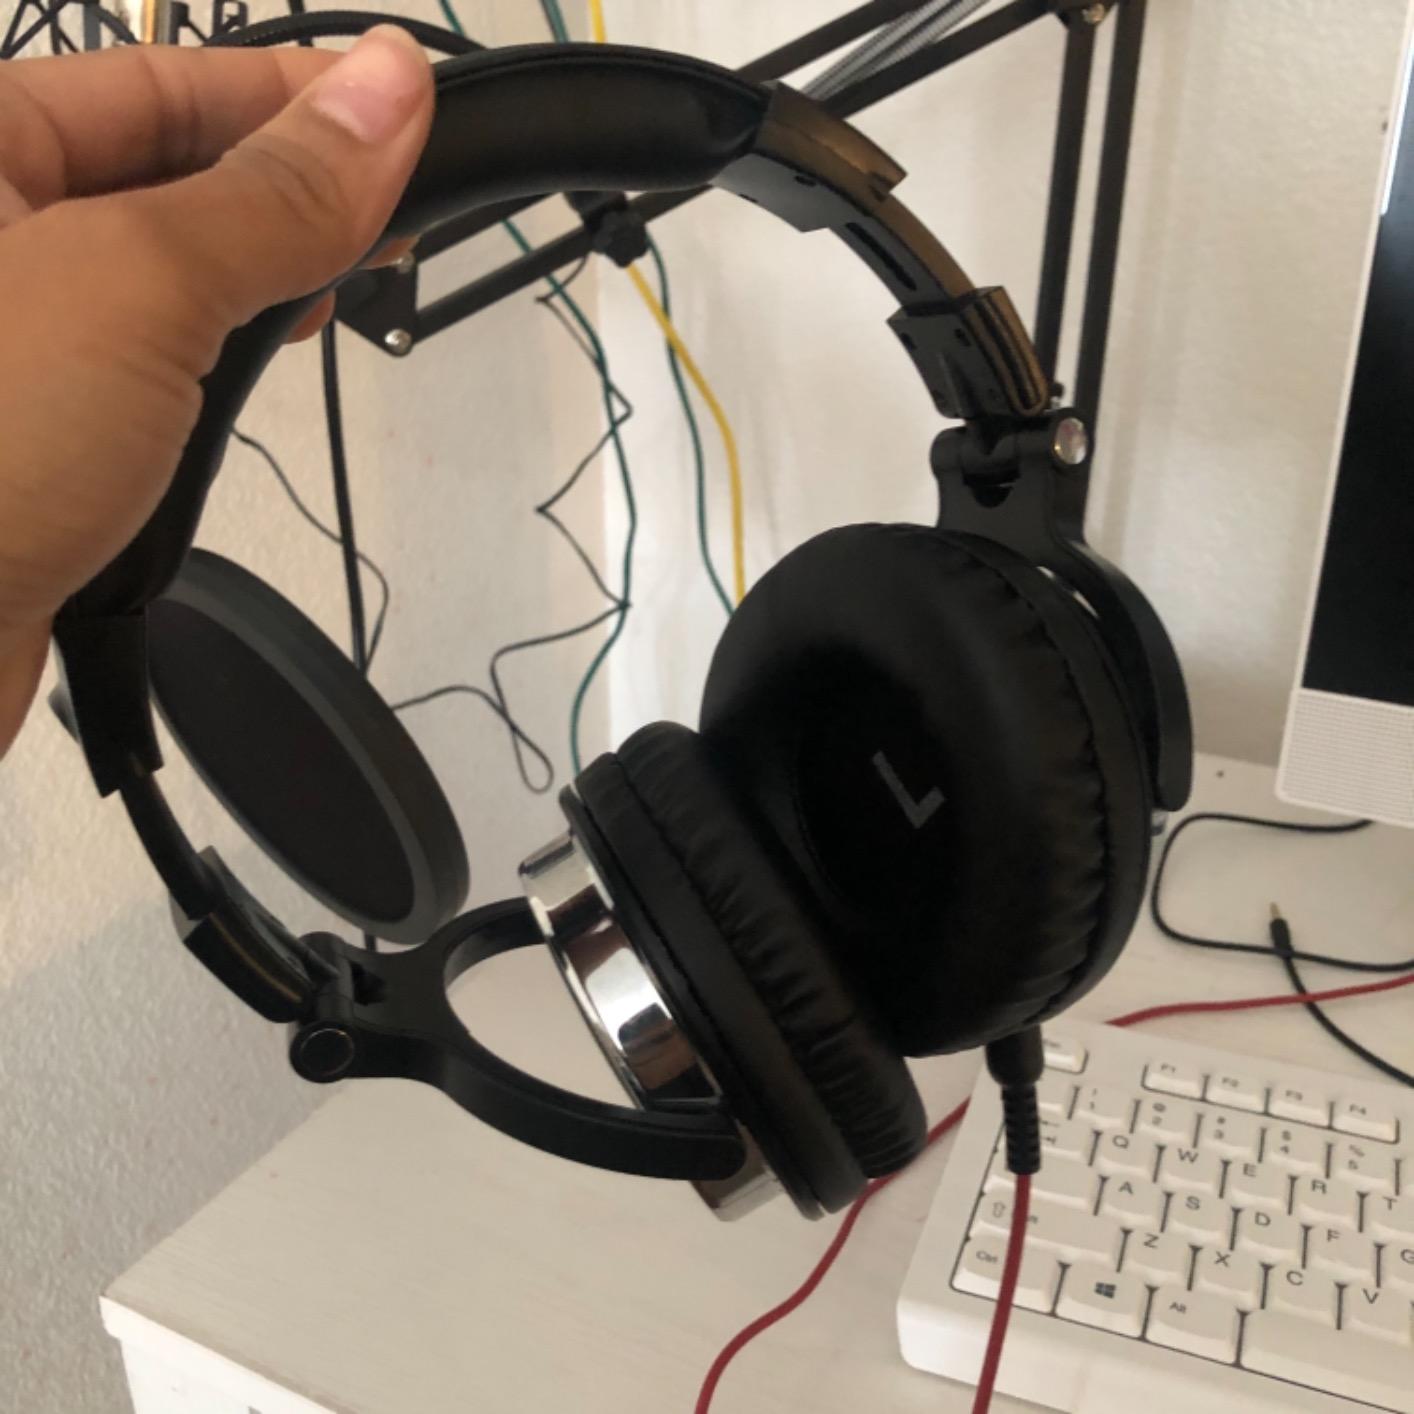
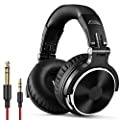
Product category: headphones
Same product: yes